Saola

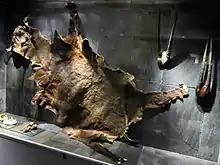
Some of the first known saola remains, Zoological Museum of Copenhagen

In May 1992, the Ministry of Forestry, Vietnam sent a survey team to examine the biodiversity of the newly established Vu Quang National Park. On this team were Do Tuoc, Le Van Cham and Vu Van Dung (of the Forest Inventory and Planning Institute); Nguyen Van Sang (of the Institute of Ecological and Biological Resources); Nguyen Thai Tu (of Vinh University); and John MacKinnon (of the World Wildlife Fund). On 21 May, the team procured a skull featuring a pair of strange, long and pointed horns from a local hunter. They came across a similar pair in the Annamite Range in the northeastern region of the reserve the following day. The team ascribed these features to a new bovid species, calling it the "saola" or the "Vu Quang ox" to avoid confusion with the sympatric serow. The WWF officially announced the discovery of the new species on 17 July 1992.